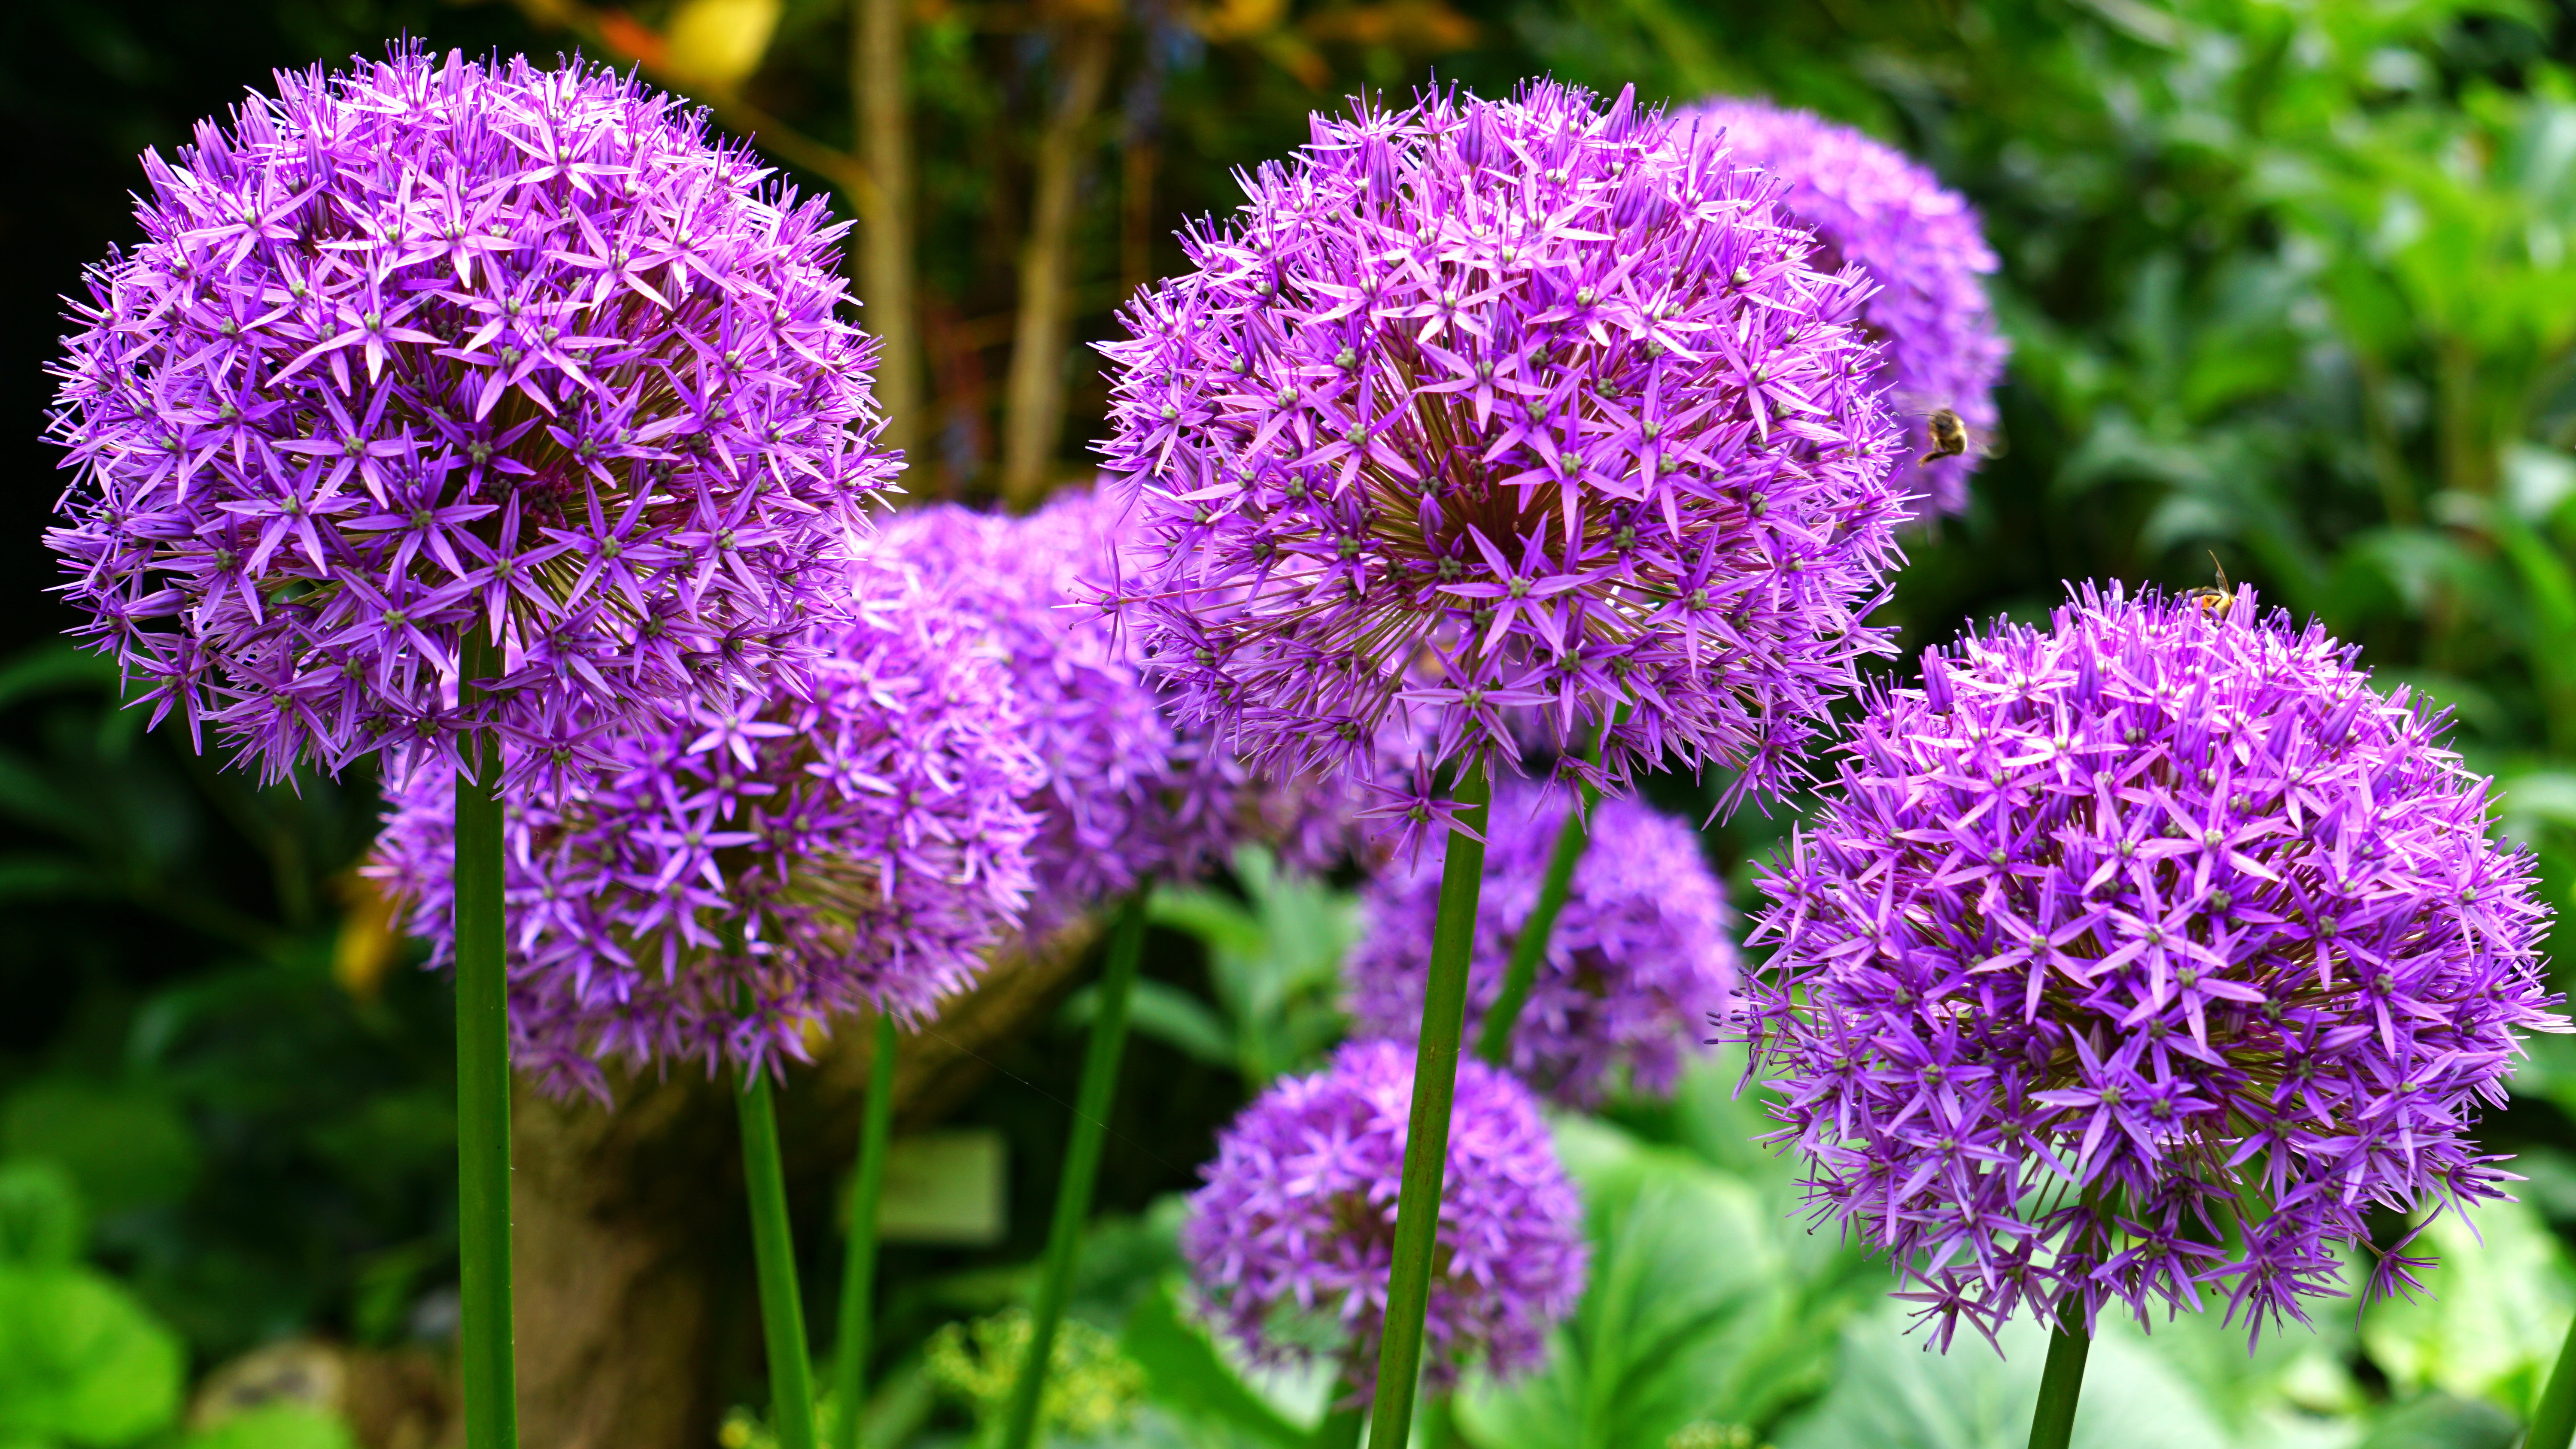
nature, grass, blossom, growth, plant, wood, meadow, stem, leaf, flower, petal, bloom, summer, floral, spring, green, herb, color, natural, brown, botany, blooming, colorful, garden, pink, flora, botanical, sprout, wildflower, leaves, outdoors, sunny, gardening, vegetation, bright, seasonal, growing, vibrant, bud, flowering, pink flowers, flowering plant, budding, annual plant, land plant, onion genus